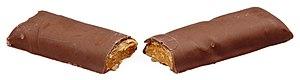
Butterfinger est la marque commerciale d'une barre chocolatée industrielle créée en 1923 à Chicago en Illinois par Otto Schnering, qui est actuellement fabriquée par Nestlé.